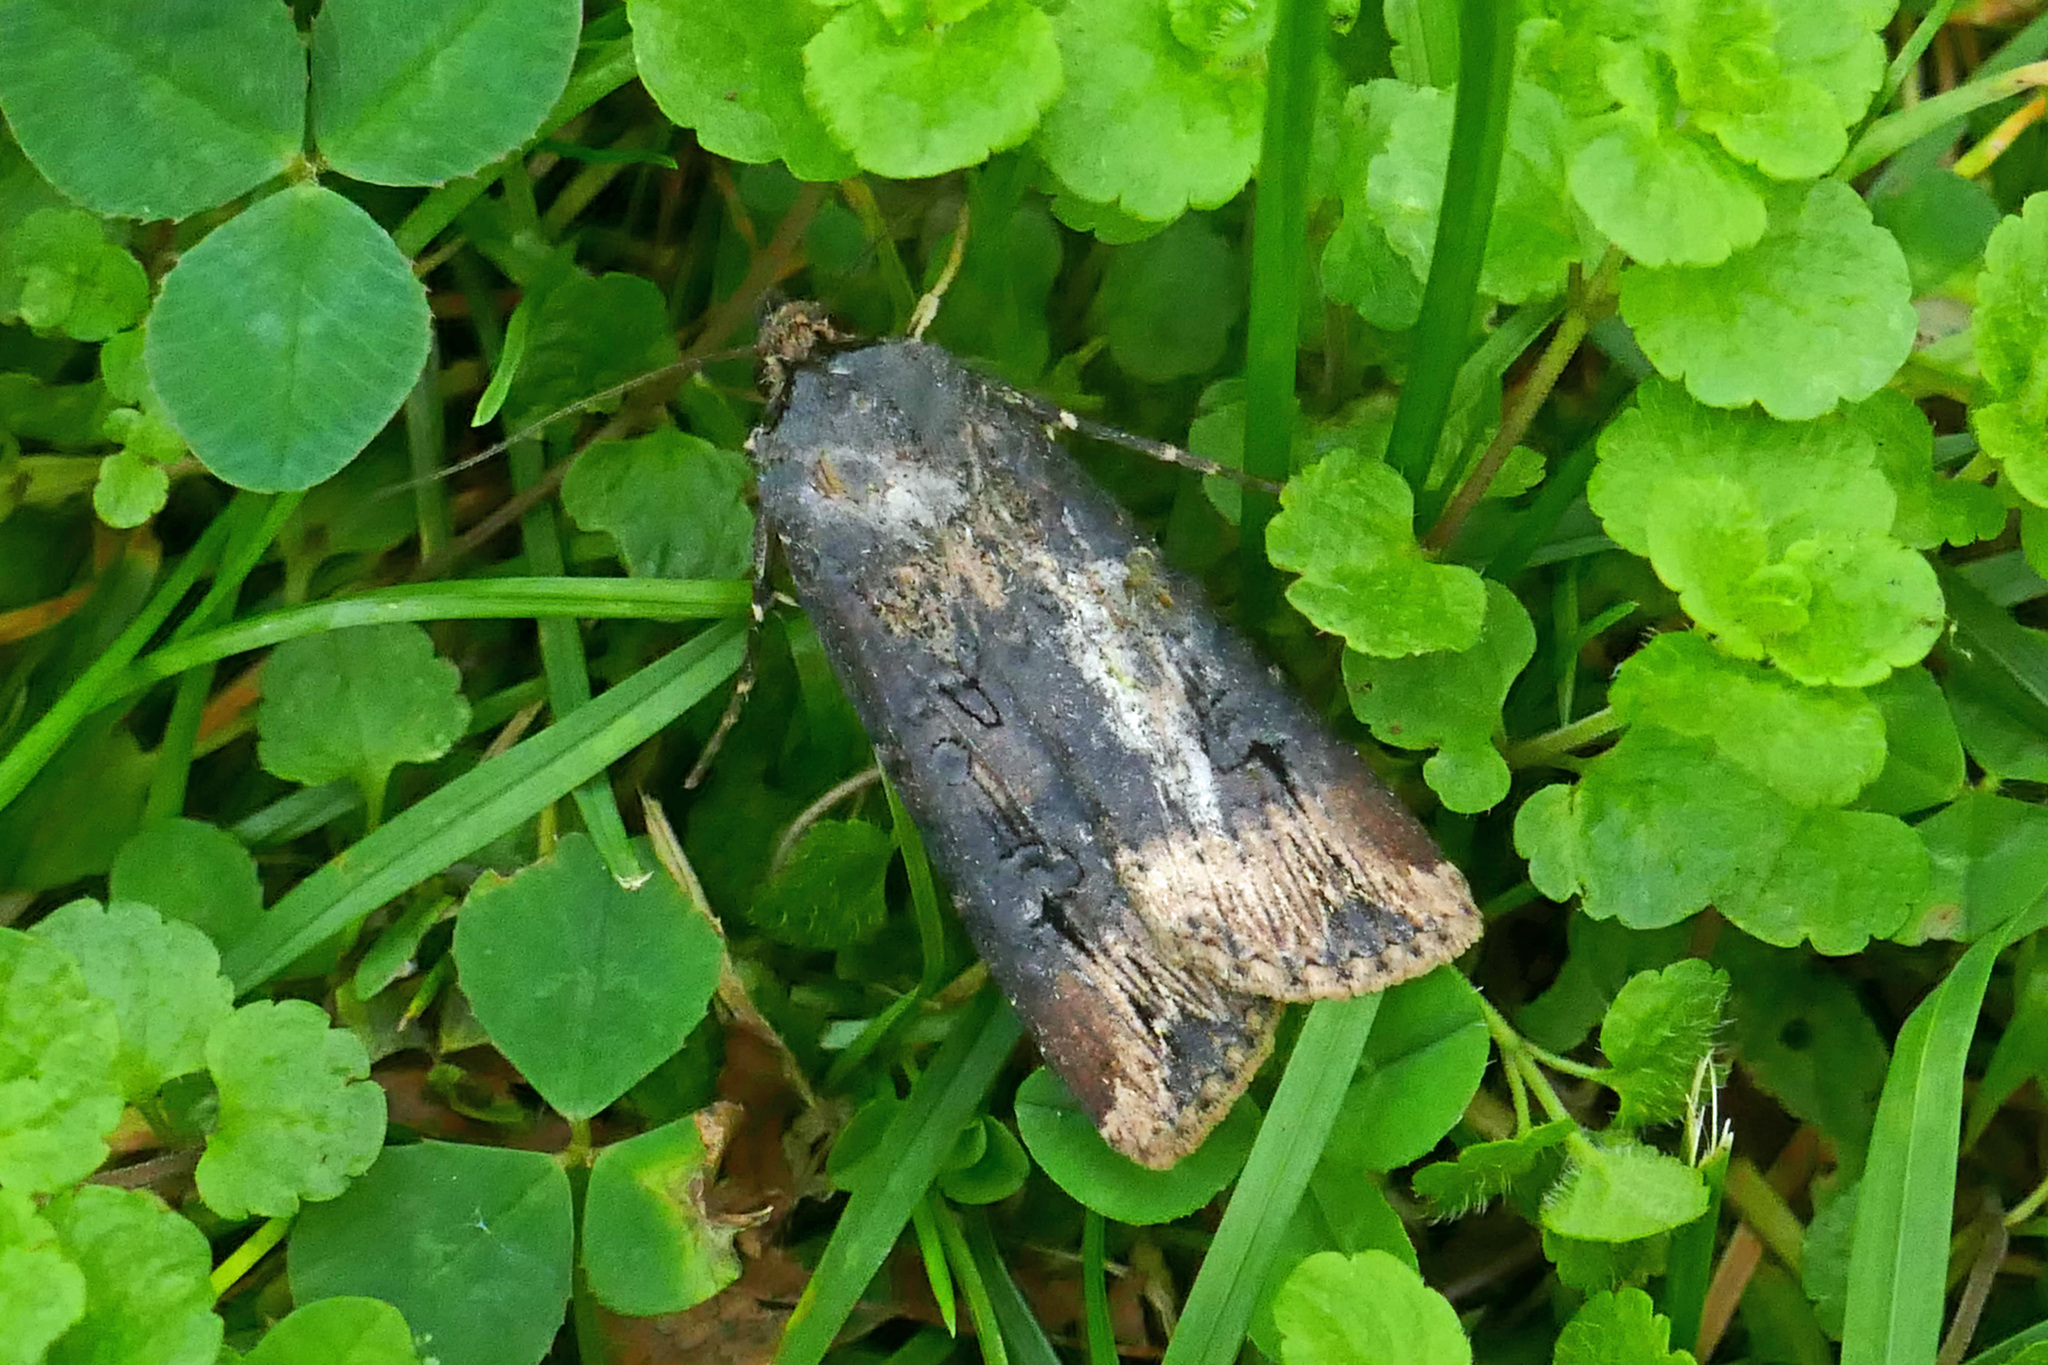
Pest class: cutworms